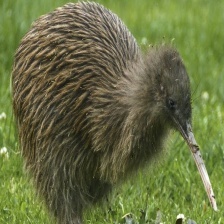
Species: KIWI
Scientific name: APTERYX